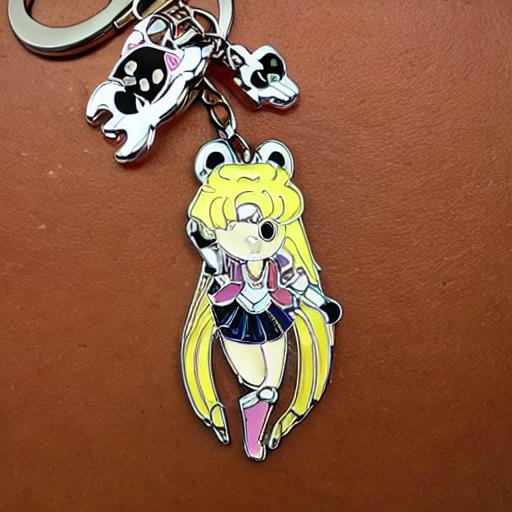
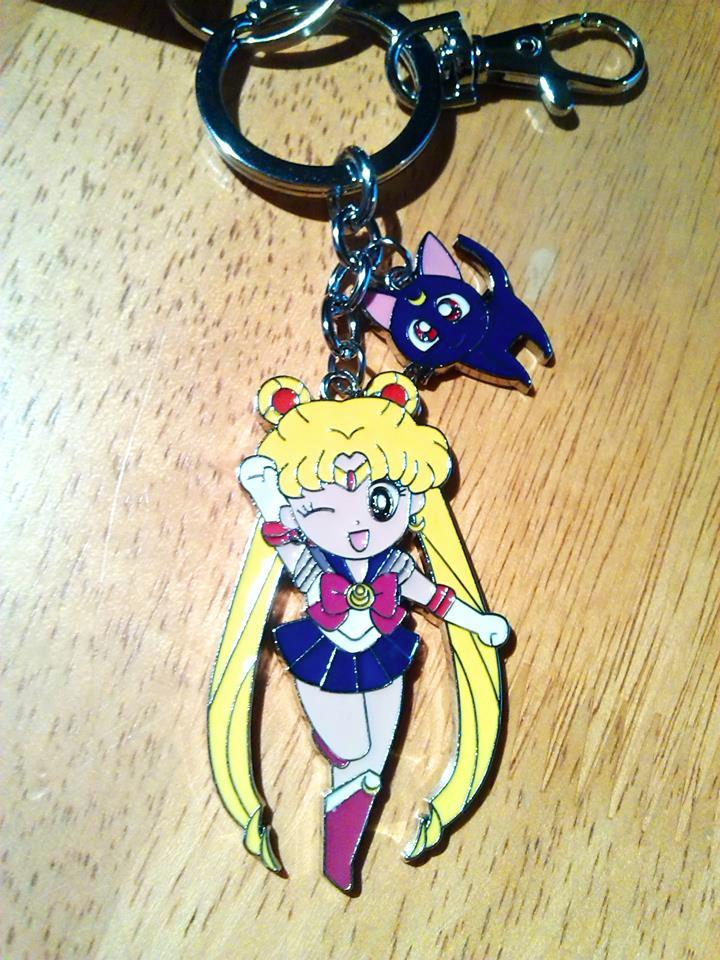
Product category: accessories_keychain
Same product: no